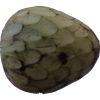
Label: cherimoya